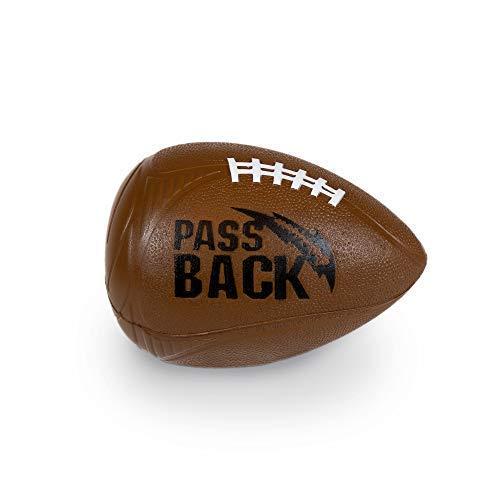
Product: Passback Peewee Foam Football, Ages 4+, Elementary Training Football
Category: Toys & Games | Sports & Outdoor Play | Toy Sports | Toy Football
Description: From peewees to pros, the Passback Football helps elevate your game in every phase of your football career.
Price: $14.52
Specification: ProductDimensions:5.9x5.2x4.8inches|ItemWeight:3.2ounces|ShippingWeight:3.2ounces(Viewshippingratesandpolicies)|ASIN:B00AMV6894|Itemmodelnumber:123|Manufacturerrecommendedage:3yearsandup